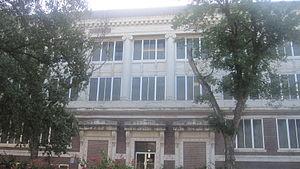
Le comté de Taylor, en anglais : Taylor County, est un comté situé au centre de l'État du Texas aux États-Unis. Fondé le 1ᵉʳ février 1858, son siège de comté est la ville d'Abilene. Selon le recensement des États-Unis de 2010, sa population est de 131 506 habitants. Le comté a une superficie de 2 380,9 km², dont 2 371,2 km² en surfaces terrestres. Il est nommé en l'honneur de trois frères qui sont morts au siège de Fort Alamo.